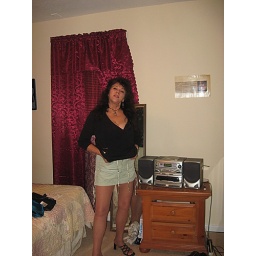
me in black shirt and skirt